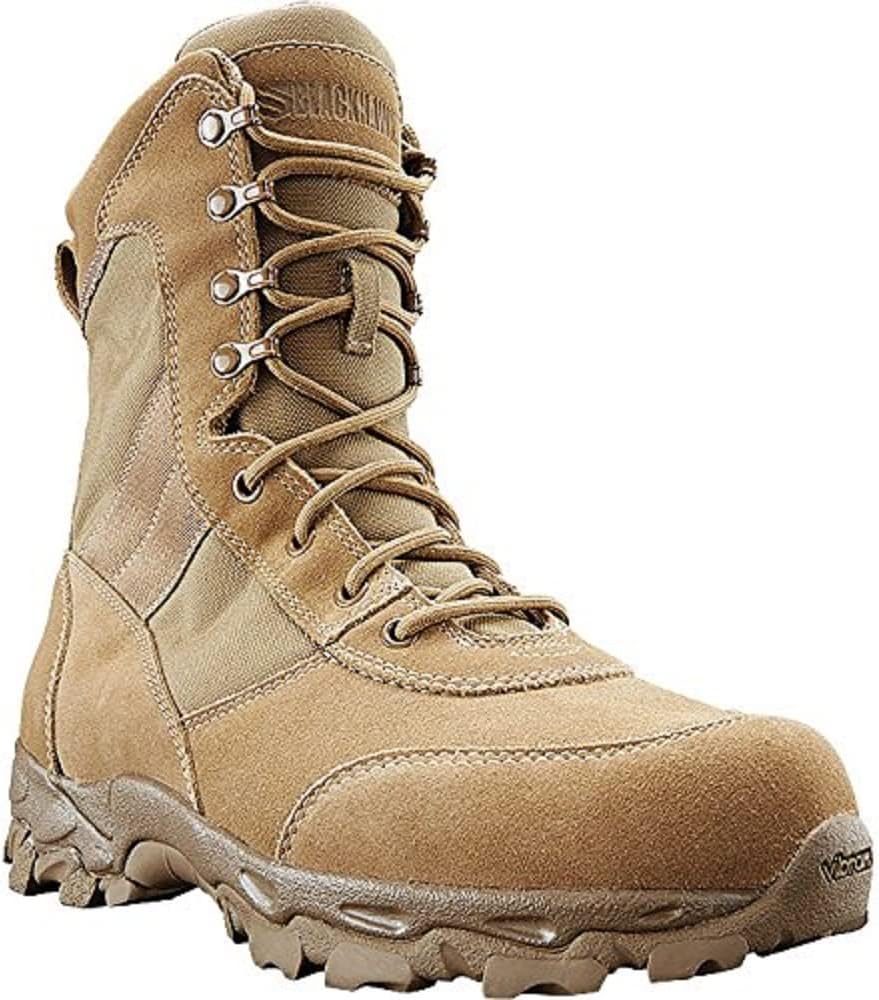
BLACKHAWK BT05CY095W Desert Ops Coyote 498 Boots, Coyote Tan, Size 9.5
Category: Sports & Outdoors
BLACKHAWK! Desert ops Coyote 498 BT05CY095W tactical boots 9.5 W/leather/nylon. Hunting tactical footwear. Made of the highest quality materials
Features: Made of the highest quality materials | Hunting tactical footwear | Another quality Bushnell product